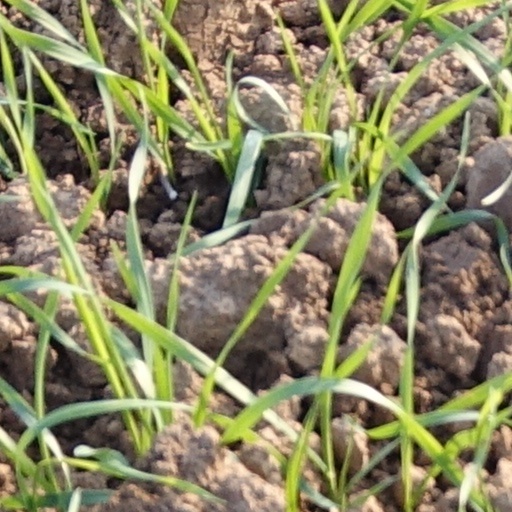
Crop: wheat